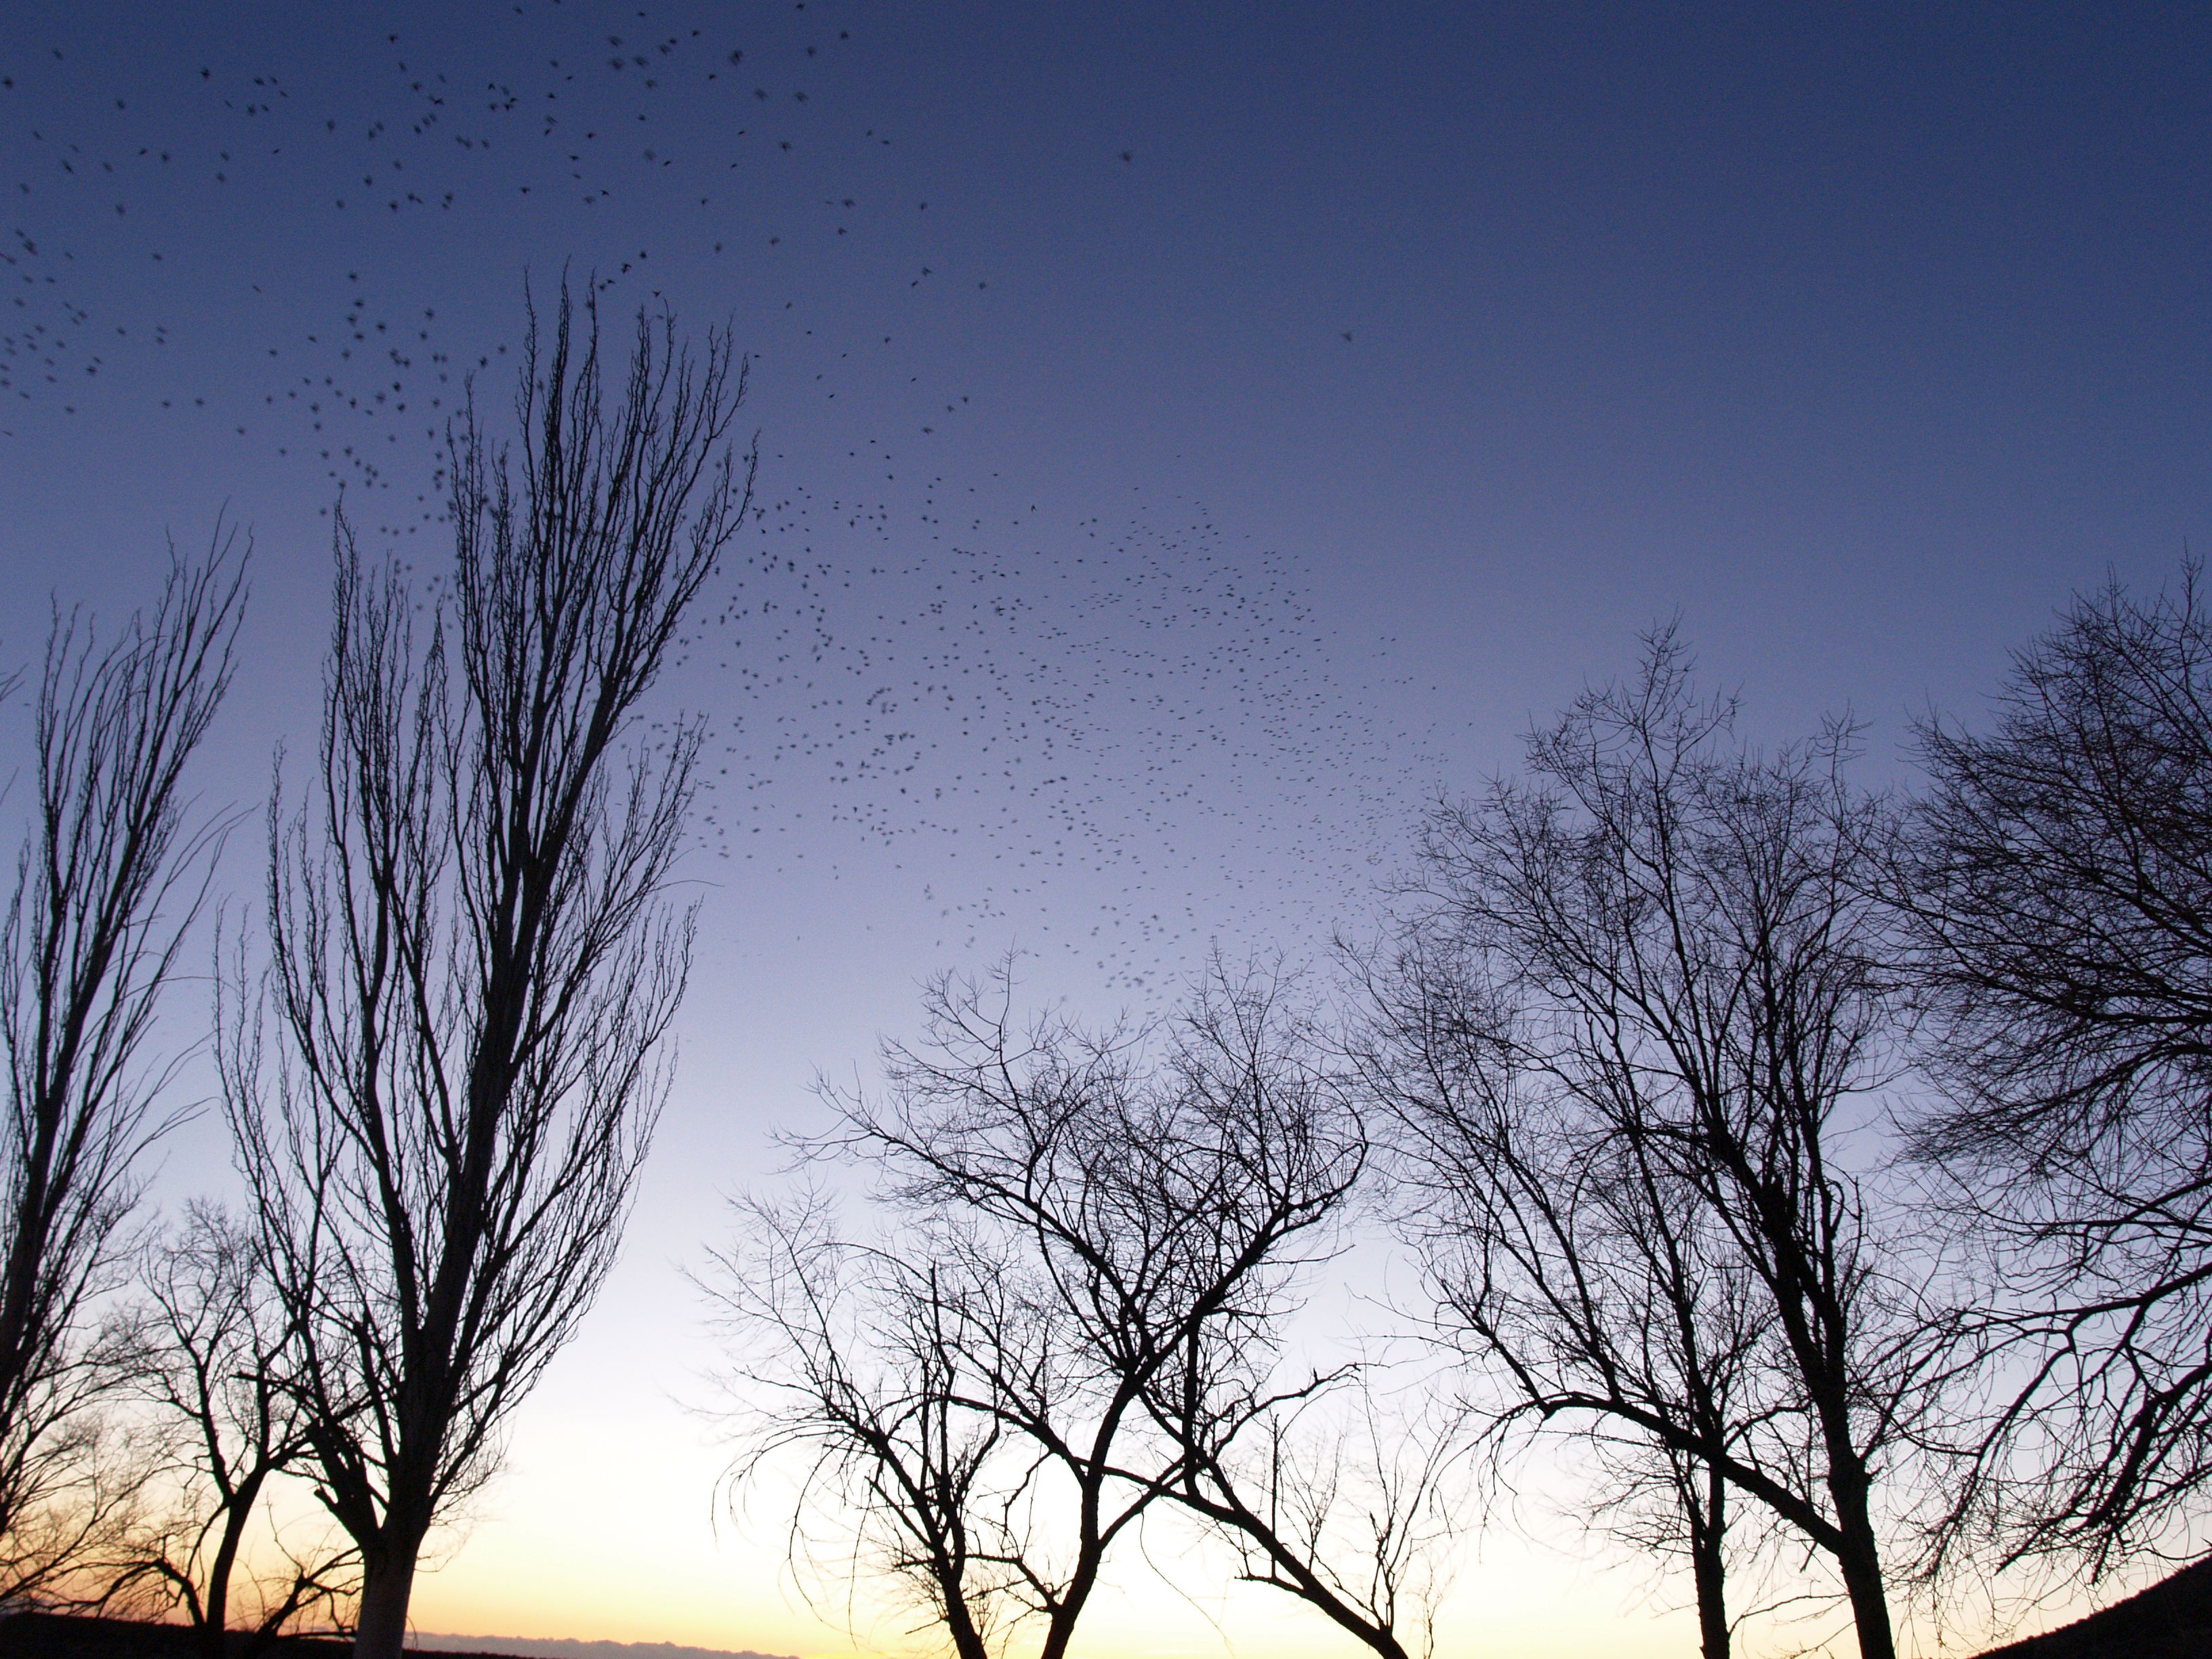
tree, nature, horizon, branch, snow, winter, cloud, plant, sky, sunrise, sunset, sunlight, morning, dawn, atmosphere, flock, dusk, evening, season, trees, birds, atmospheric phenomenon, woody plant